Sternwalk

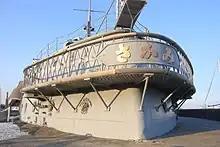
Sternwalk of the Japanese pre-dreadnought battleship "Mikasa"

A sternwalk (also stylised as stern walk and stern-walk) is a balcony on the outside of the hull on the stern of a ship, usually reserved for the highest-ranking officer on board. They became less common on warships in the twentieth century.